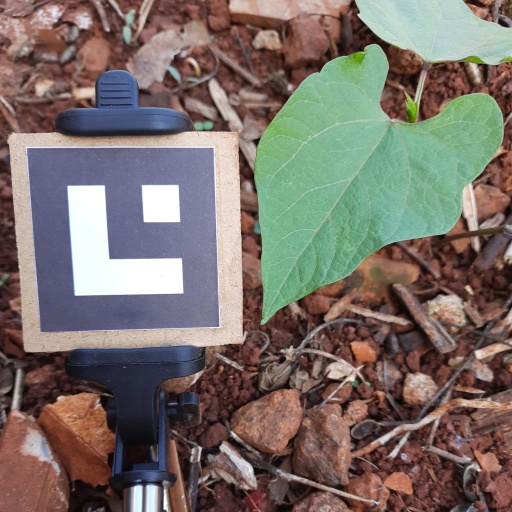
Observations: wavy surface, no eating holes, under shade